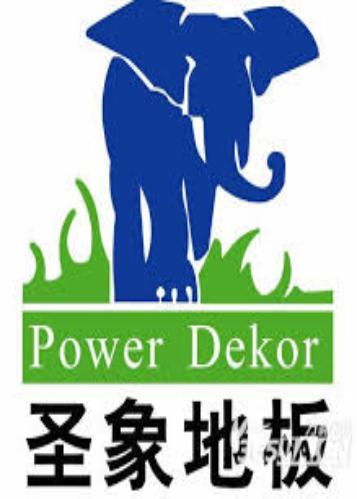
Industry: Necessities